Ammeter

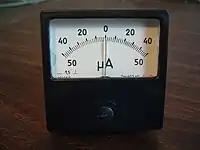
Zero-center ammeter

To make a multi-range ammeter, a selector switch can be used to connect one of a number of shunts across the meter. It must be a make-before-break switch to avoid damaging current surges through the meter movement when switching ranges.